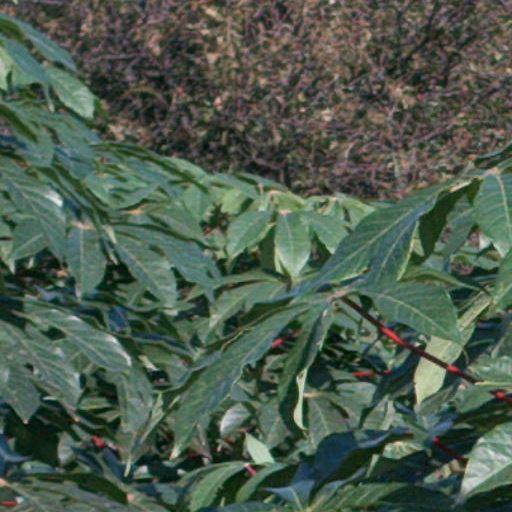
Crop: cassava